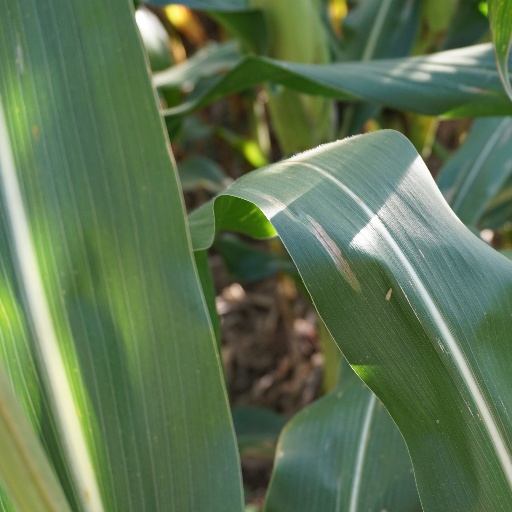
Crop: maize; corn